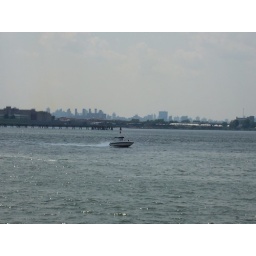
New York City and a boat in the water